French Somaliland in World War II

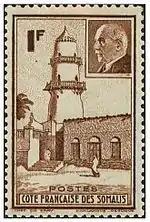
Vichy France stamp issued in 1941, with an image of Pétain

On 2 August Legentilhomme and two officers, Captains Appert and des Essarts, refused an Italian offer of being repatriated to France by air and defected to the British. They arrived in Aden on 5 August. The Italian chief of staff, Pietro Badoglio, had "with casual vindictiveness" ordered him shot if he fell into Italian hands, in accordance with paragraph 14 of the armistice convention which defined those leaving French territory to fight against Italy as "illegal combatants". Negotiations at Dewele on the local implementation of the armistice were only finally completed on 8 August. In a note penned that day, now in the Archives nationales d'Outre-mer, the French colonial official Edouard Chedeville recorded that "the Italians have taken by force our posts at Dadda'to and Balambolta, and occupied certain others after we had evacuated them, notably Dagguirou and Agna in the Hanlé, Hadela to the north of lake Abbe and possibly also Alailou.